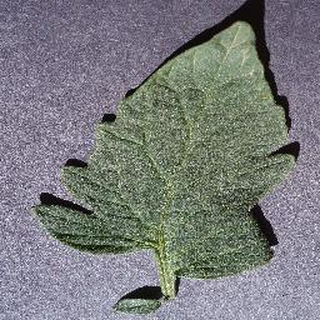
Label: healthy_tomato